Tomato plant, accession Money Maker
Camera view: horizontal (90 deg, fisheye); turntable rotation: 150 degrees
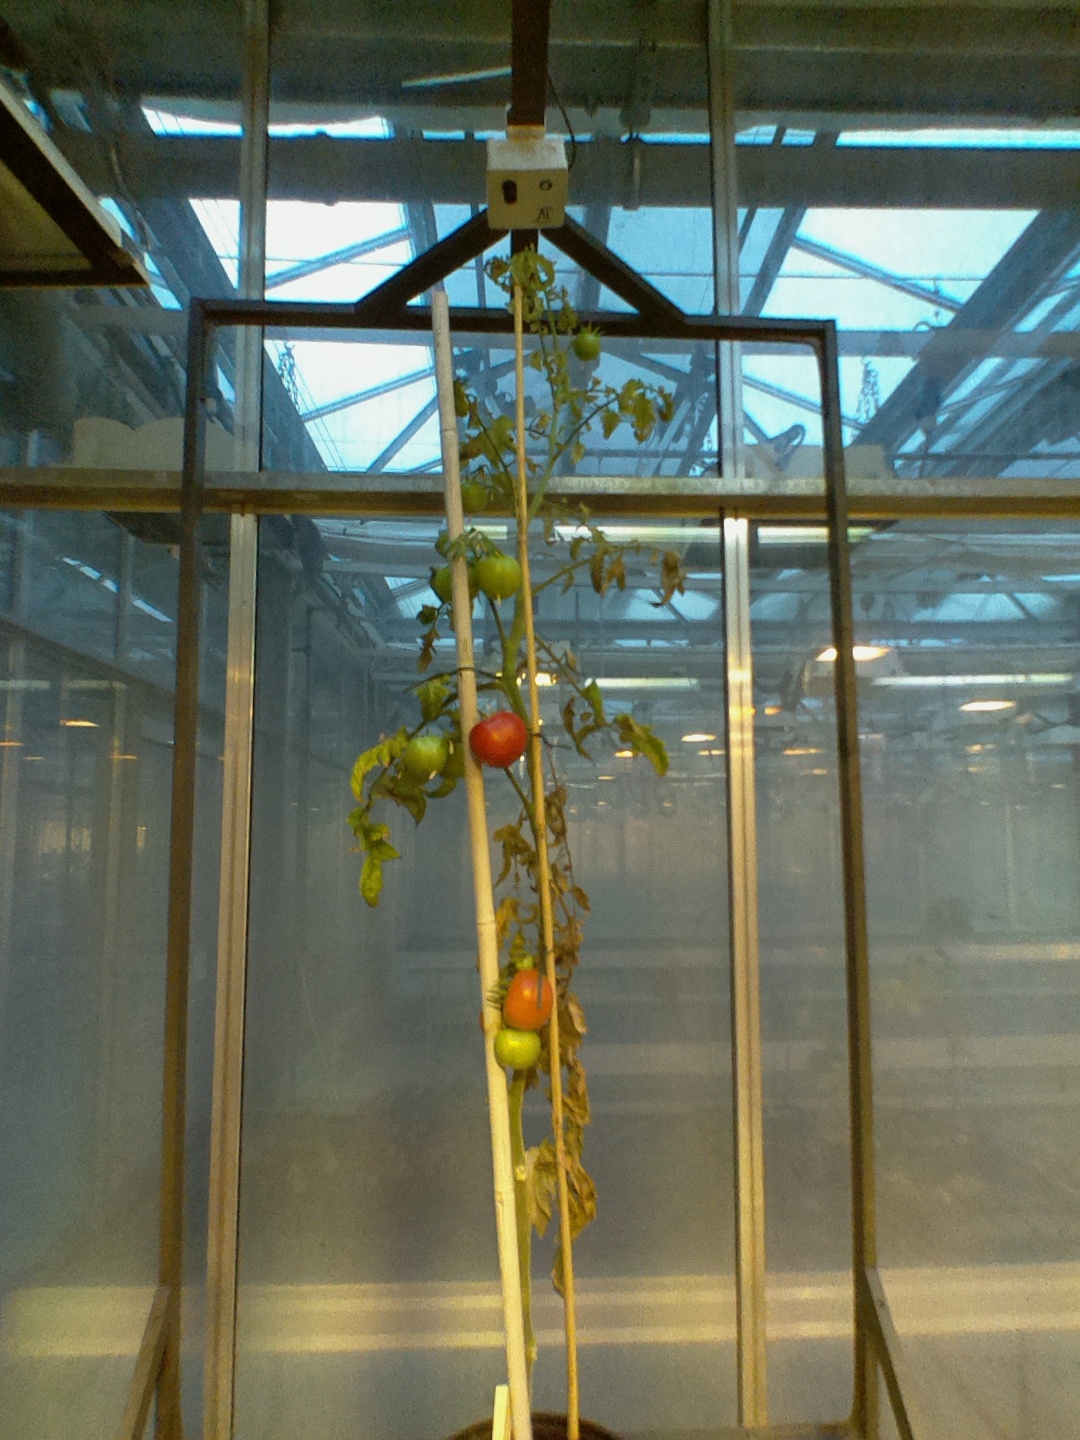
BBCH growth stage 83: 30%-40% of fruits show typical fully ripe color